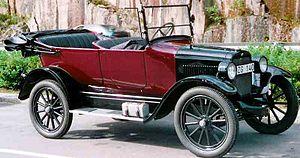
La société Overland était un constructeur automobile américain dont l'activité s'est déroulée de 1903 à 1926.